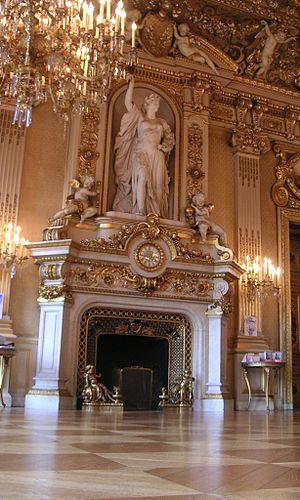
Le salon de l'Horloge. Le 9 mai 1950, Robert Schuman y prononça le discours qui lança le projet de Communauté européenne du charbon et de l'acier (CECA).[2] Español: Salon de l'Horloge (Salón del Reloj). De espaldas a la chimenea Schuman pronunció el discurso que lanzó el proyecto de la CECA.[3]